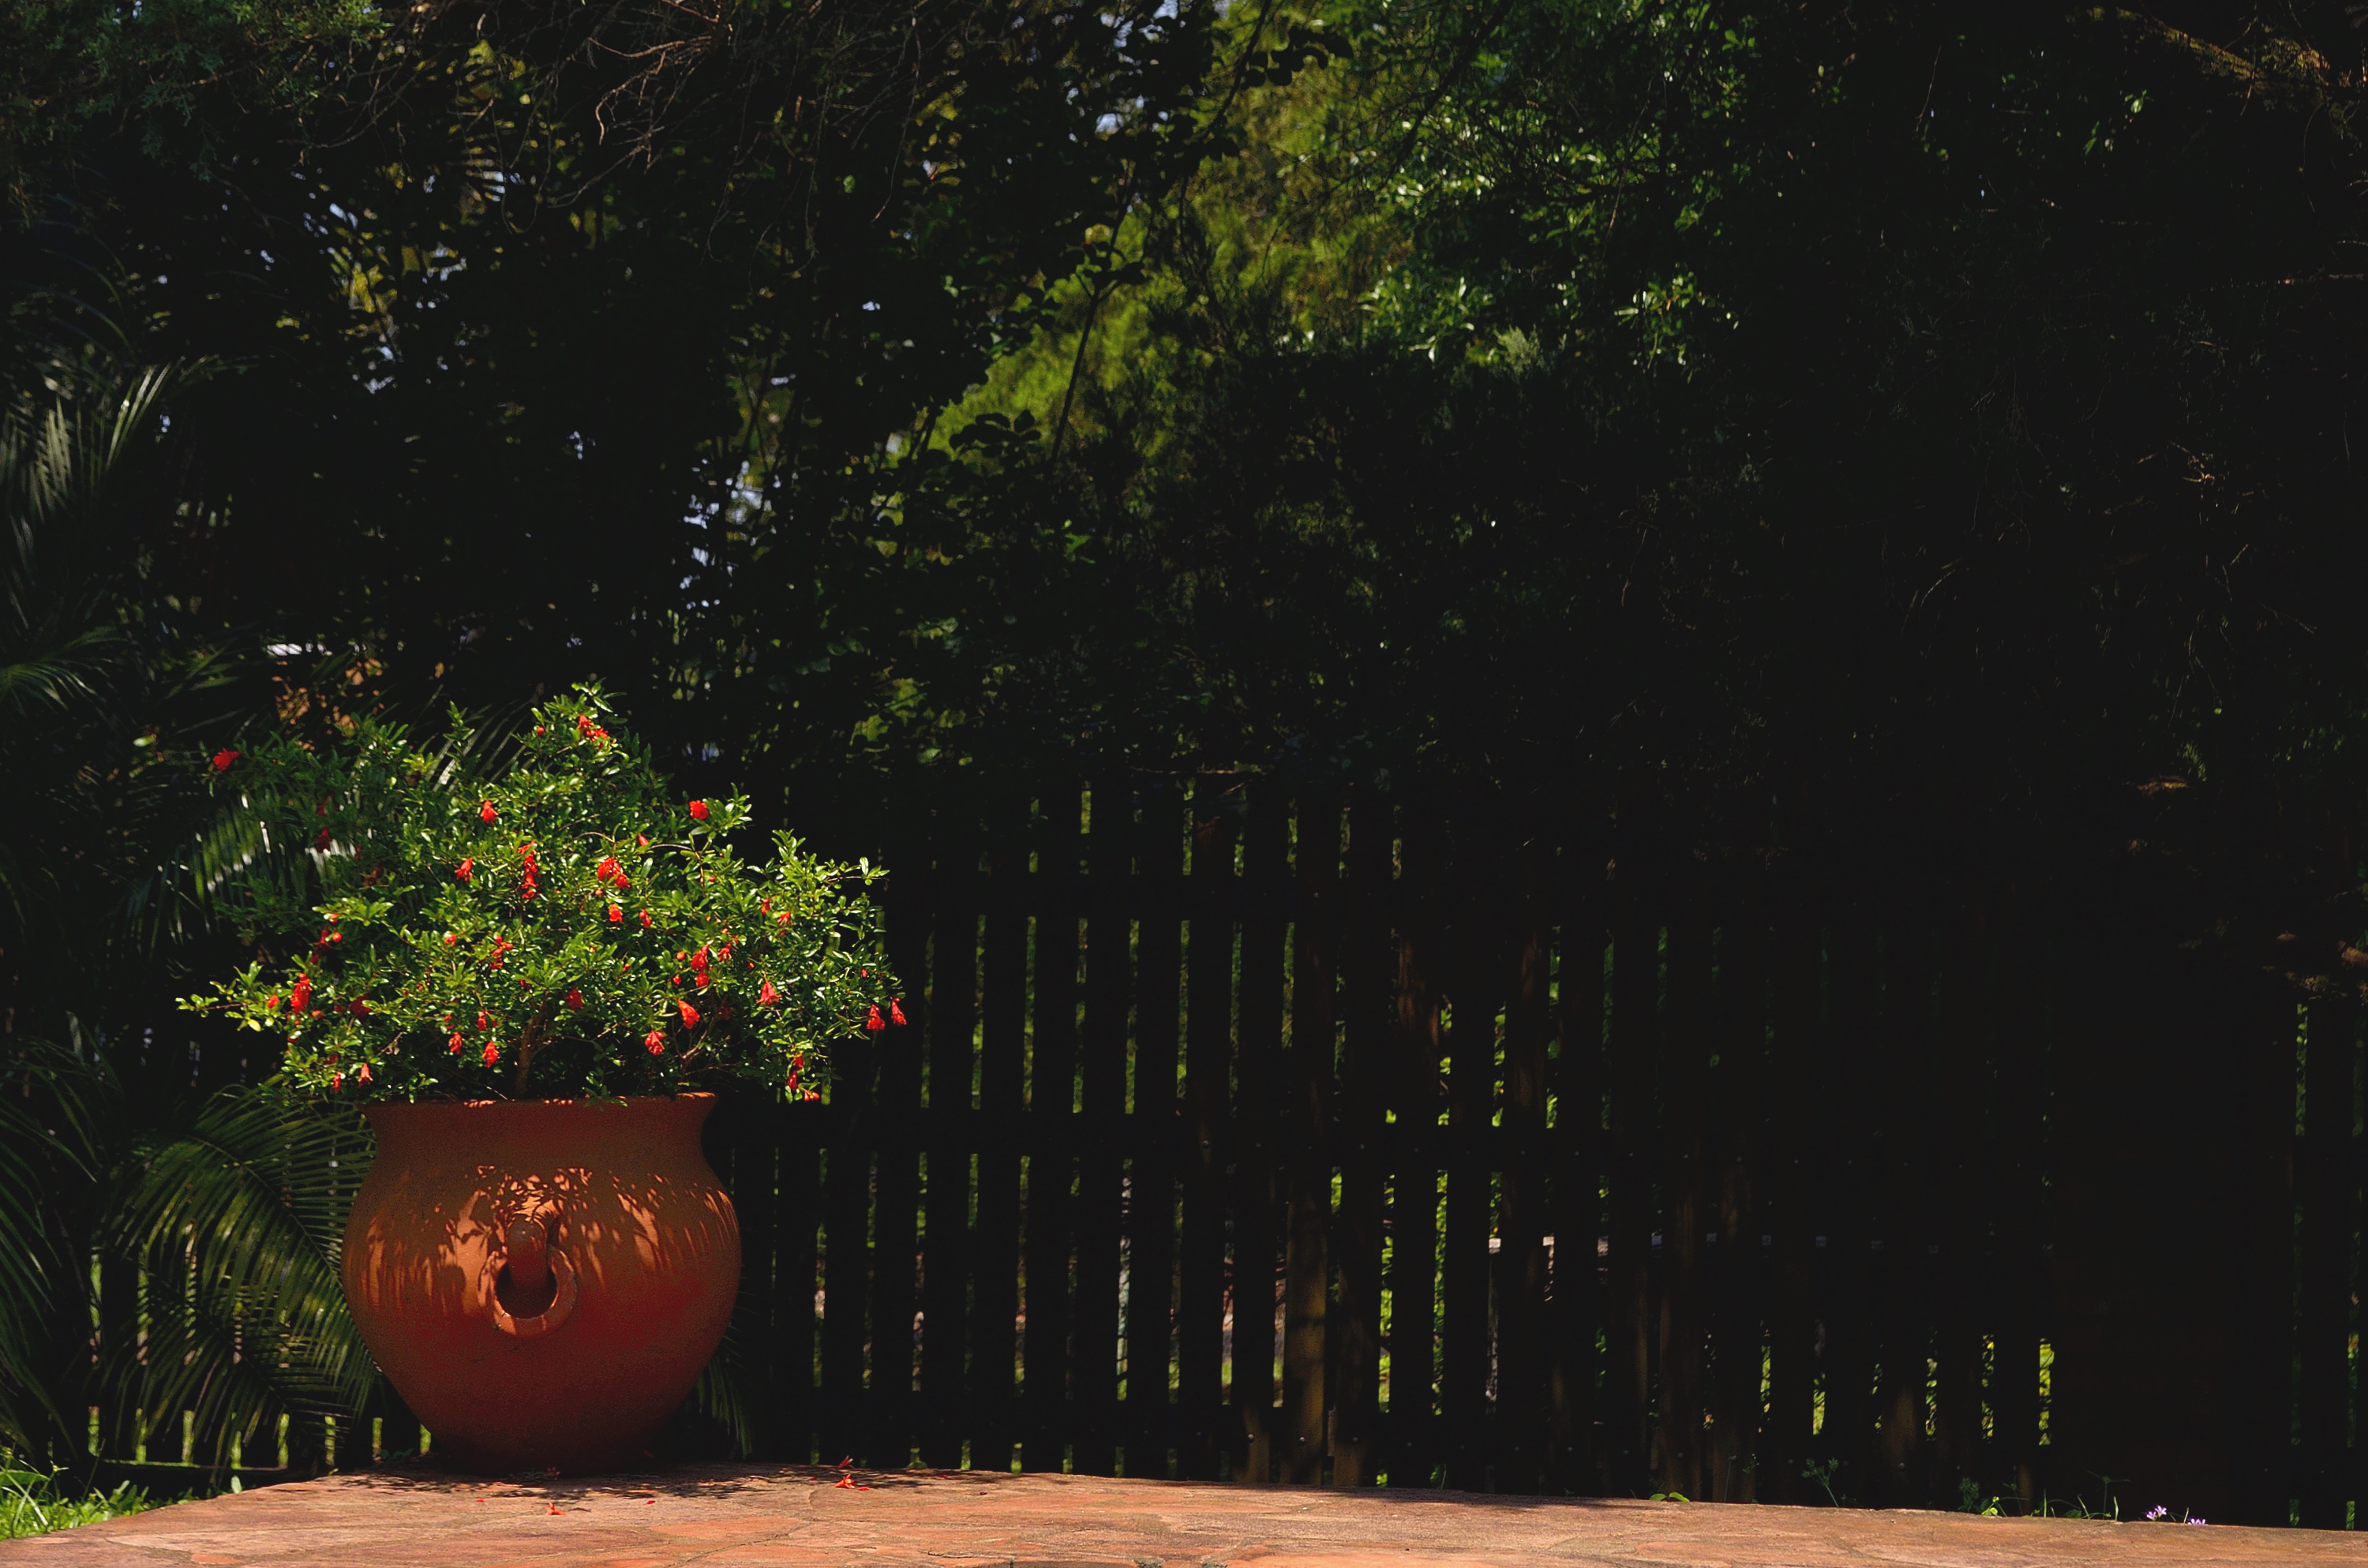
tree, nature, light, plant, night, sunlight, morning, leaf, flower, evening, green, reflection, autumn, darkness, lighting, season, naranja, flor, granada, maceta, woody plant, landscape lighting